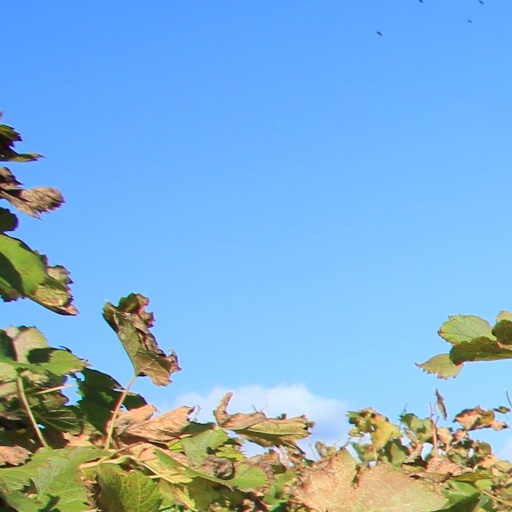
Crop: grape